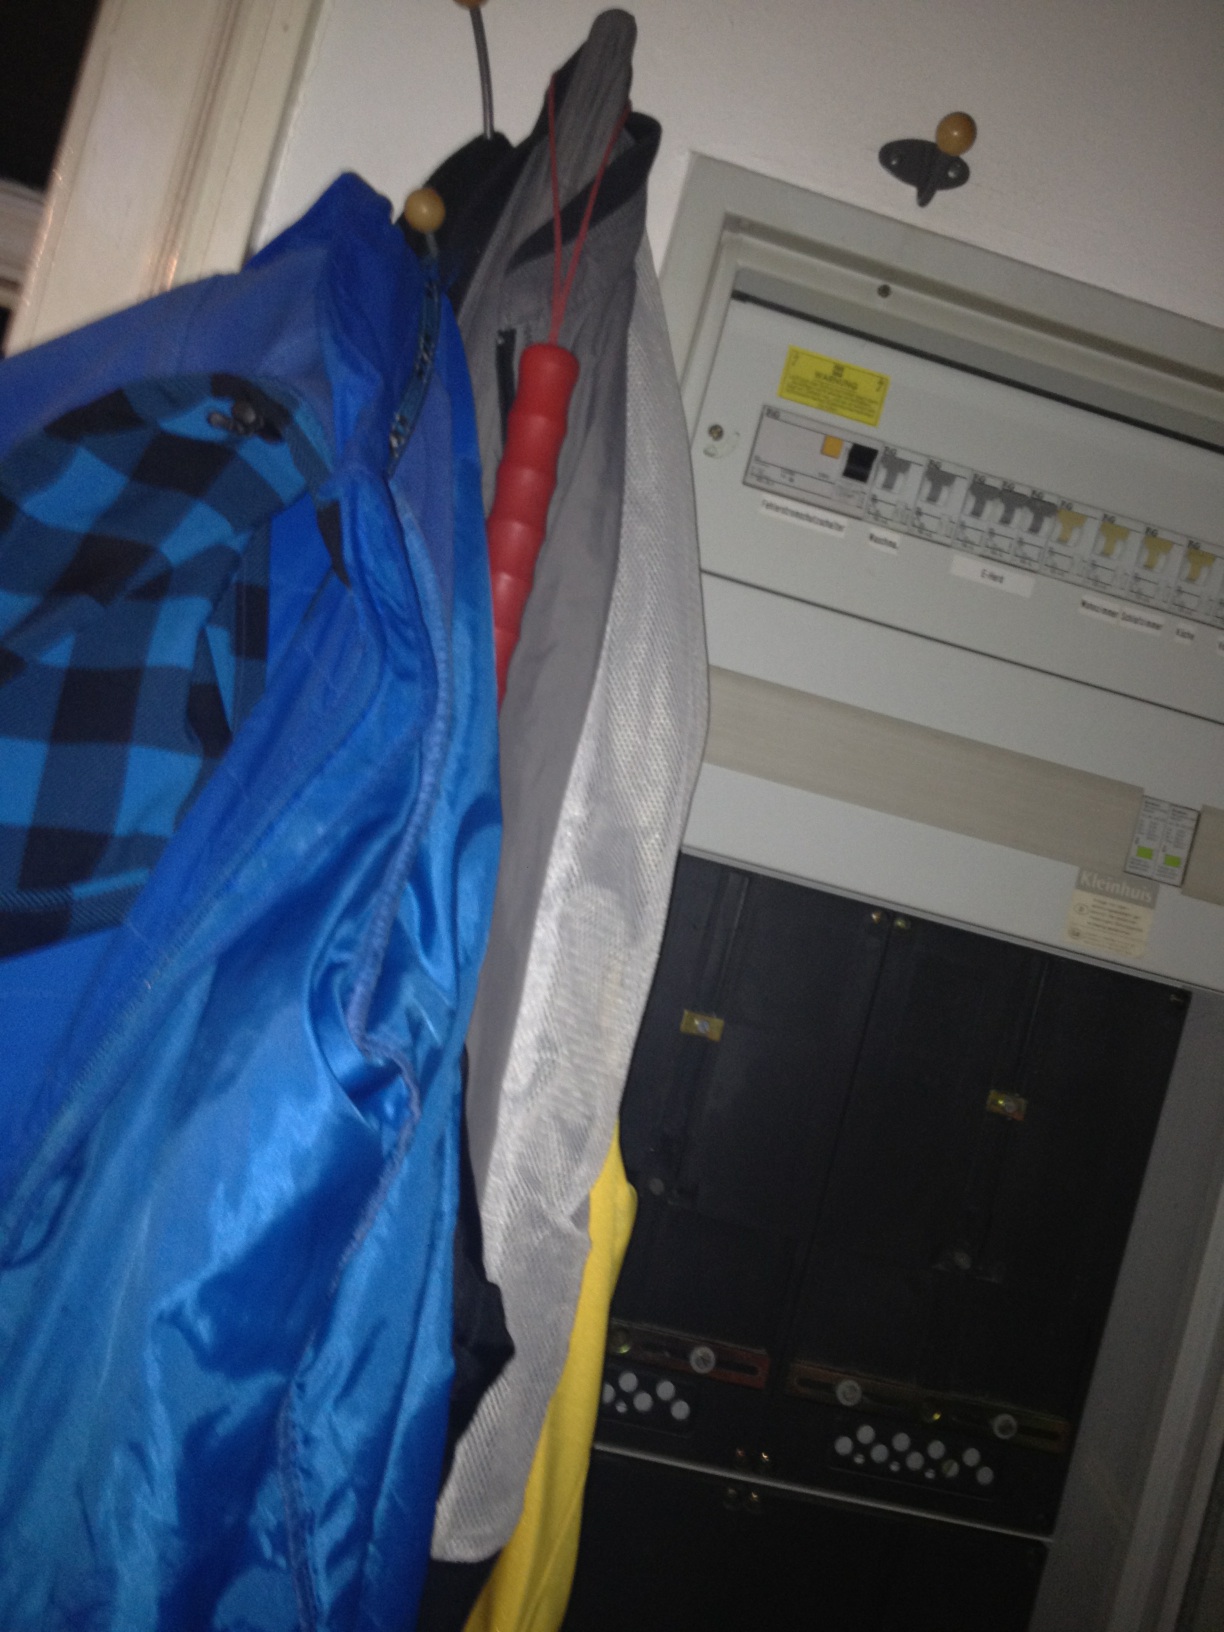Question: looking for my electronic power consumption counter its like a five figured number and I hope its on this picture thank you very much
Answer: unanswerable